Genoese navy

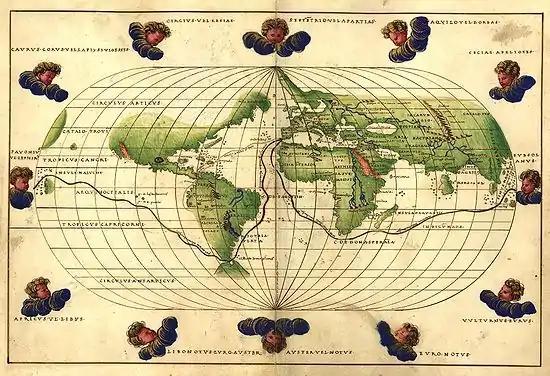
A map of the world in 1544 created by Genoese cartographer Battista Agnese.

Starting in the 15th century the Ottoman Empire began to expand at the expense of the Byzantine Empire and other countries friendly to Genoese merchants. The gradual loss of Imperial territory, coupled with the destruction of smaller Christian states such as Trebizond, Cyprus, and Amasra chipped away at Genoese mercantile interests in the Black Sea. The Ottomans constructed a massive fleet, and in doing so became the dominant naval power in the Eastern Mediterranean. In 1453 Constantinople fell, and the Ottomans closed the Dardanelles and Hellespont to Christian shipping. This act cut the Genoese navy off from its bases in the Black Sea, and Genoa found itself isolated from the colonies that had for centuries provided the republic access to Russia and Central Asia. With no way to return home and having had their lines of communication disrupted, the Genoese squadron in the Black Sea dispersed. Now indefensible, warehouses, fortresses, and ships built by the republic were lost. The former Genoese colonies were eventual annexed by regional powers, with Kaffa falling to the Ottomans in 1475.